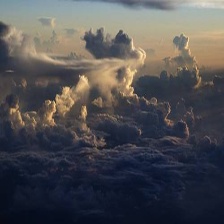
Cloud type: Nimbostratus